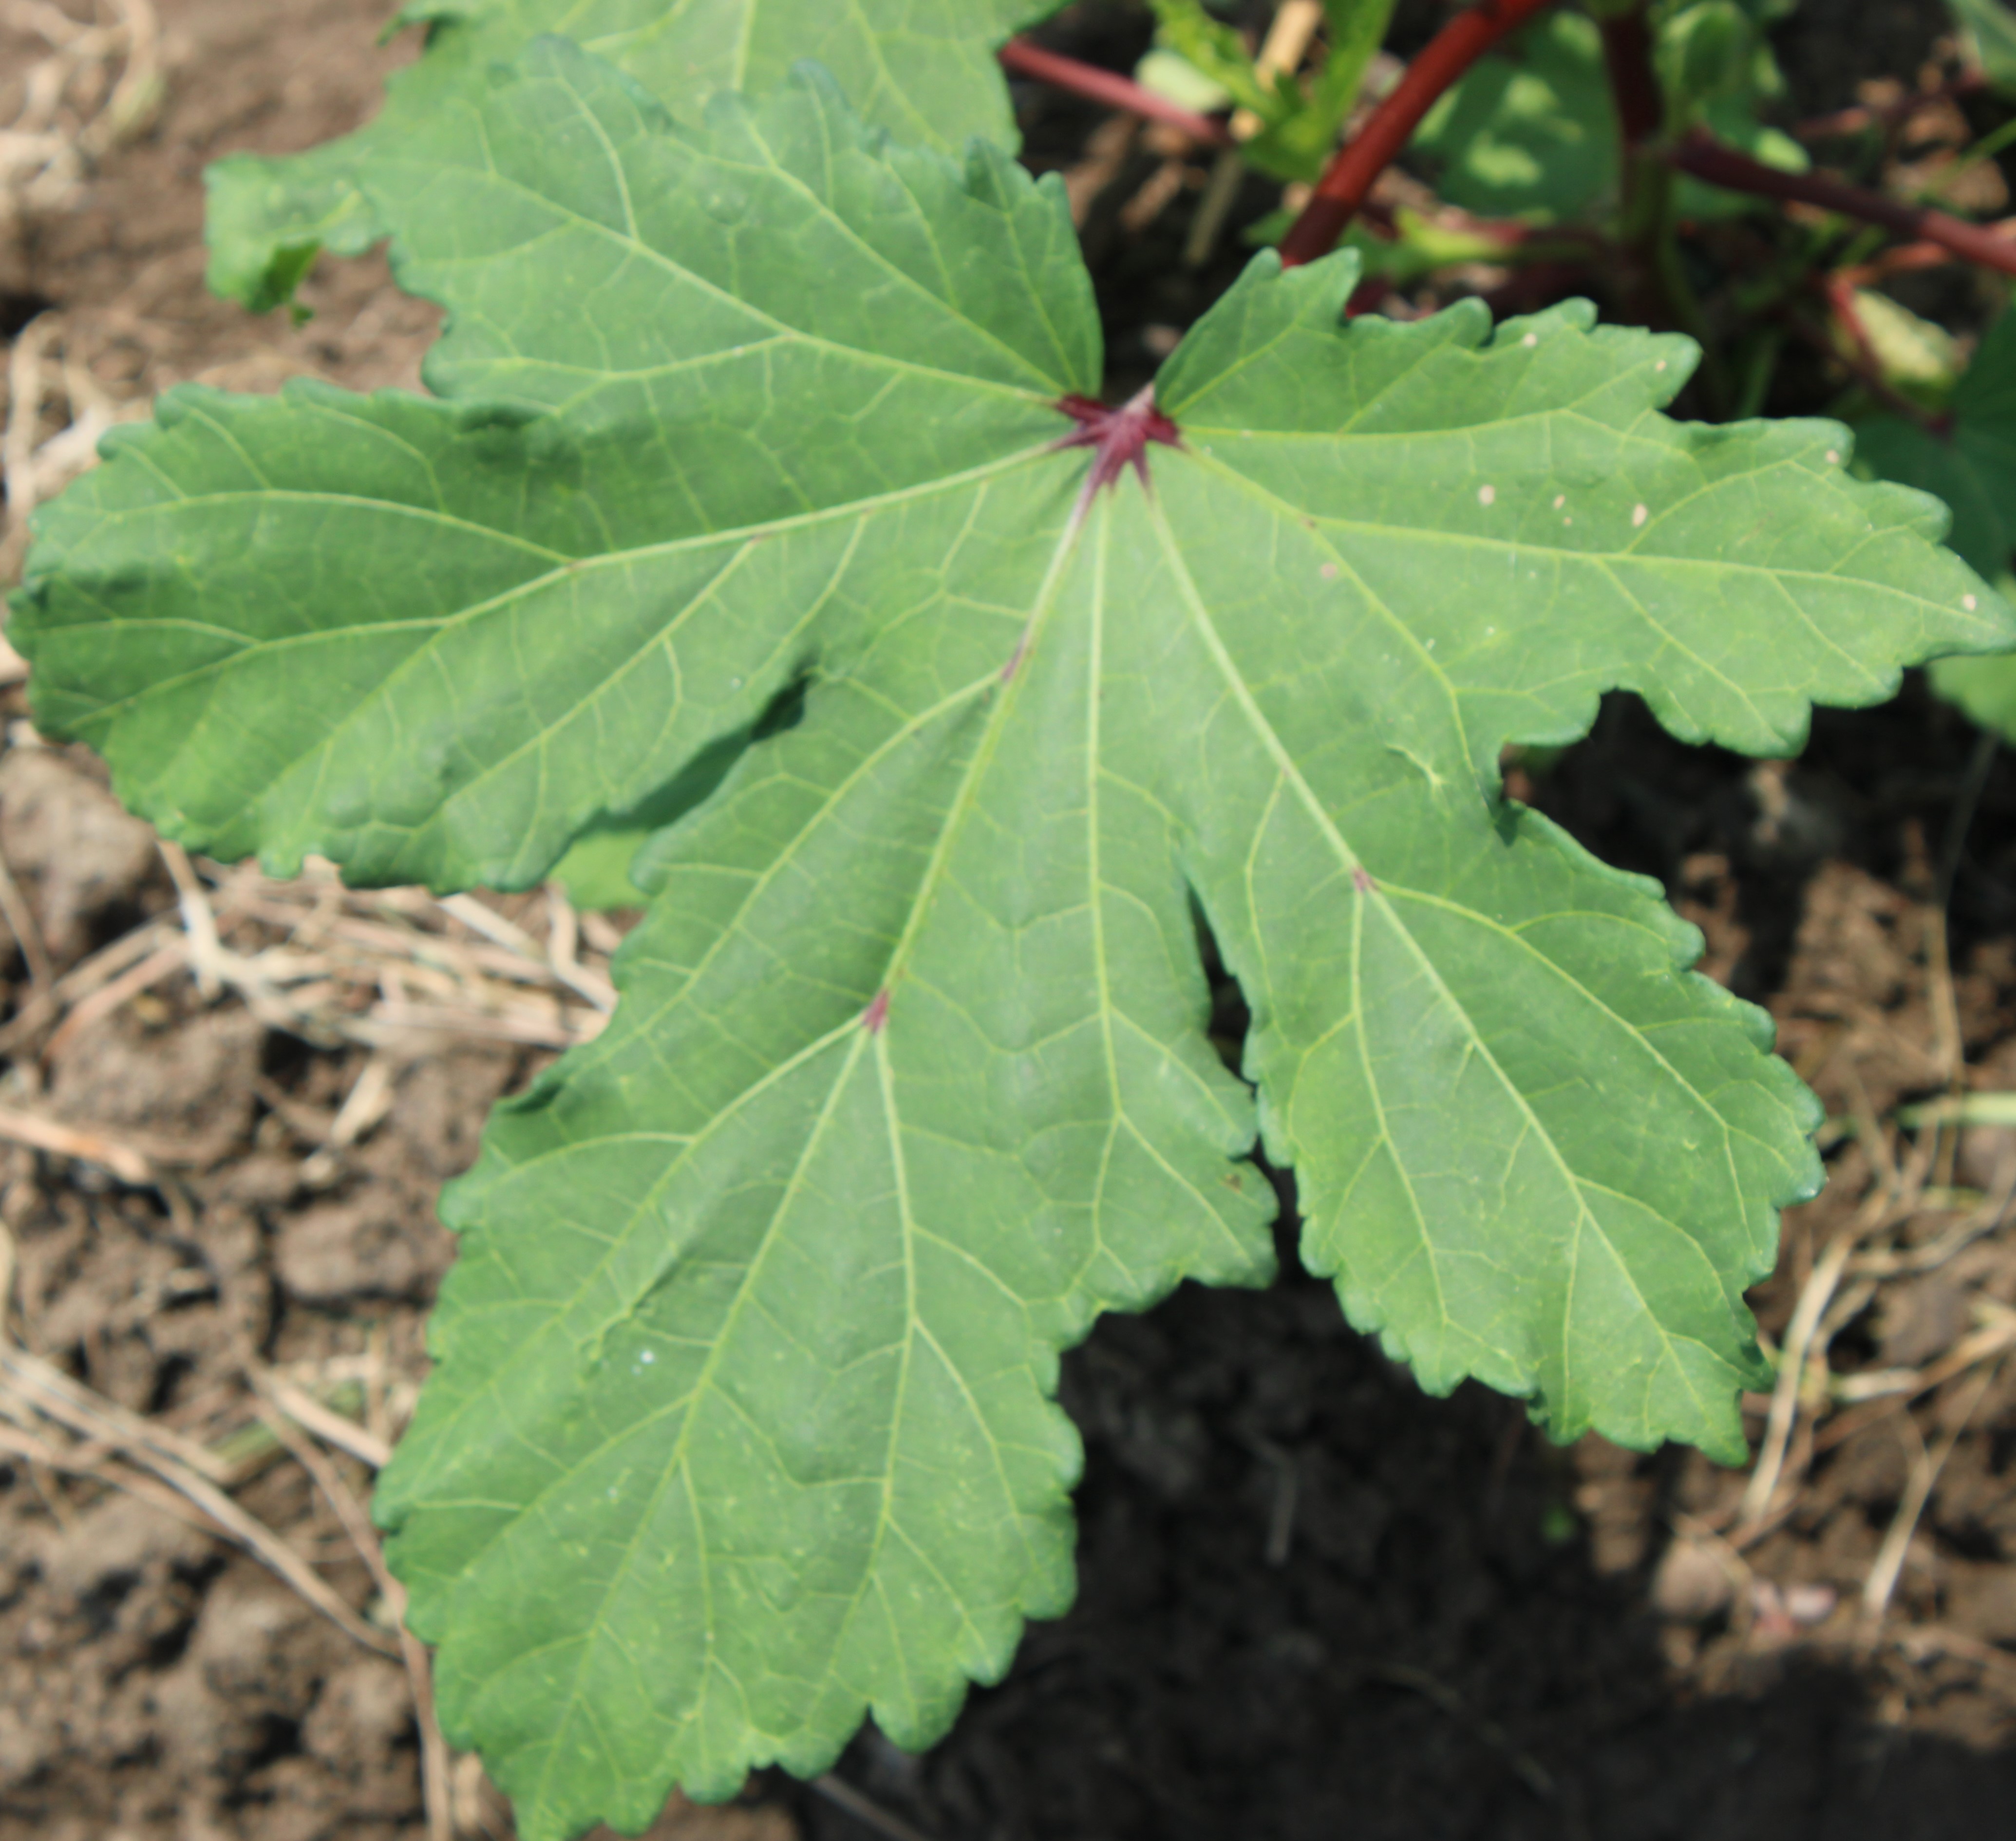
Label: Cercospora Leaf Spot